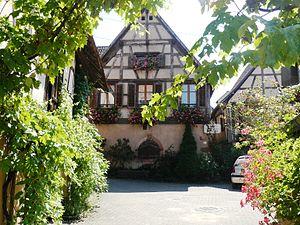
Maison à colombages magnifiquement fleurie, aujourd'hui cave vinicole
Blienschwiller est une commune française située dans le département du Bas-Rhin, en région Grand Est.